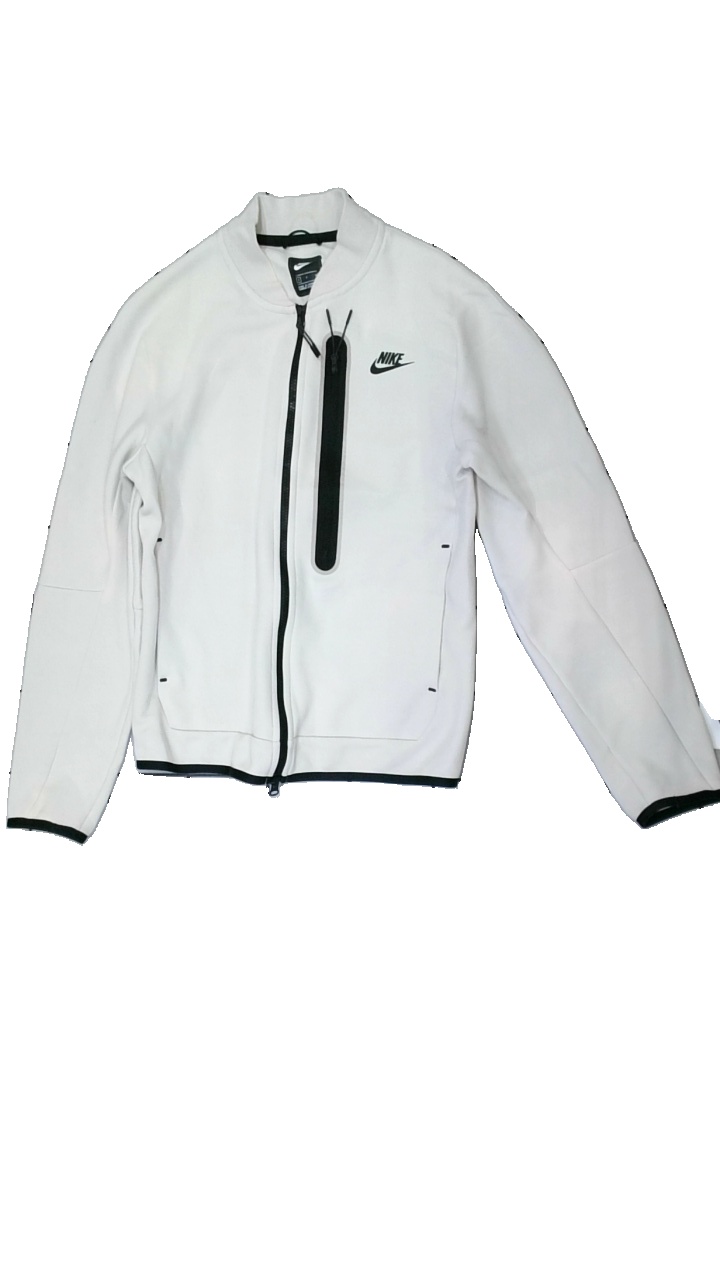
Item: Sweater (Ladies)
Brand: Nike
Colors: Beige, Black
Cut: Regular
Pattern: Logo print
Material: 72% Cotton 28% Polyester
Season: All
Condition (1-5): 1
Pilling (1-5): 5
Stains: Major
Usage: Export
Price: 50-100